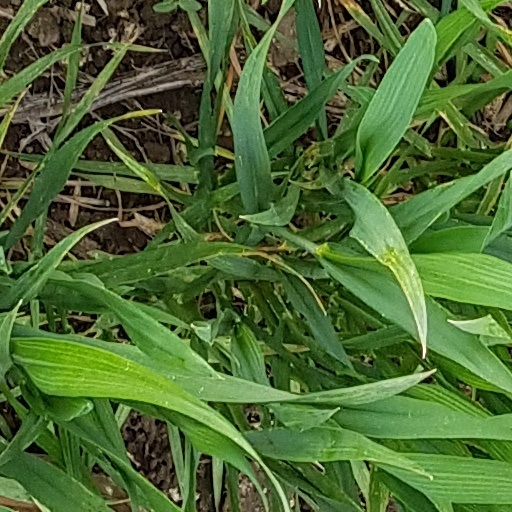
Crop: wheat